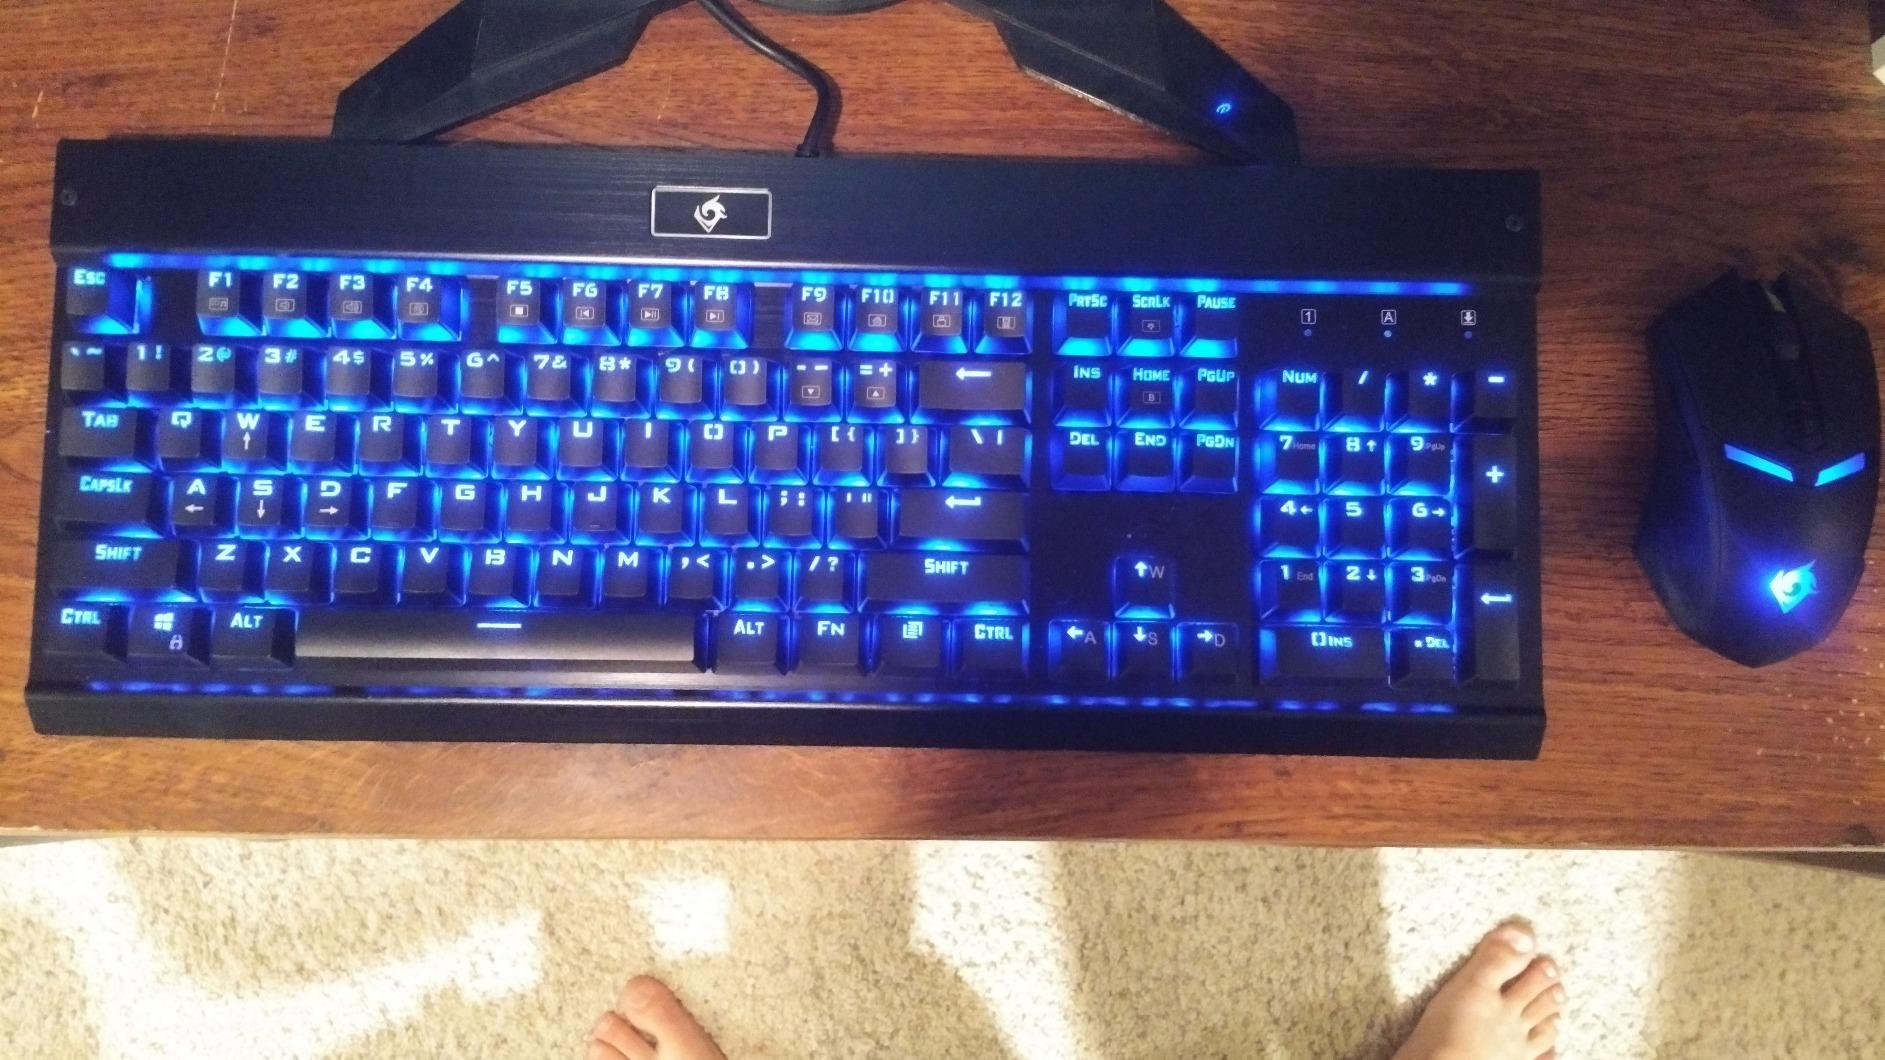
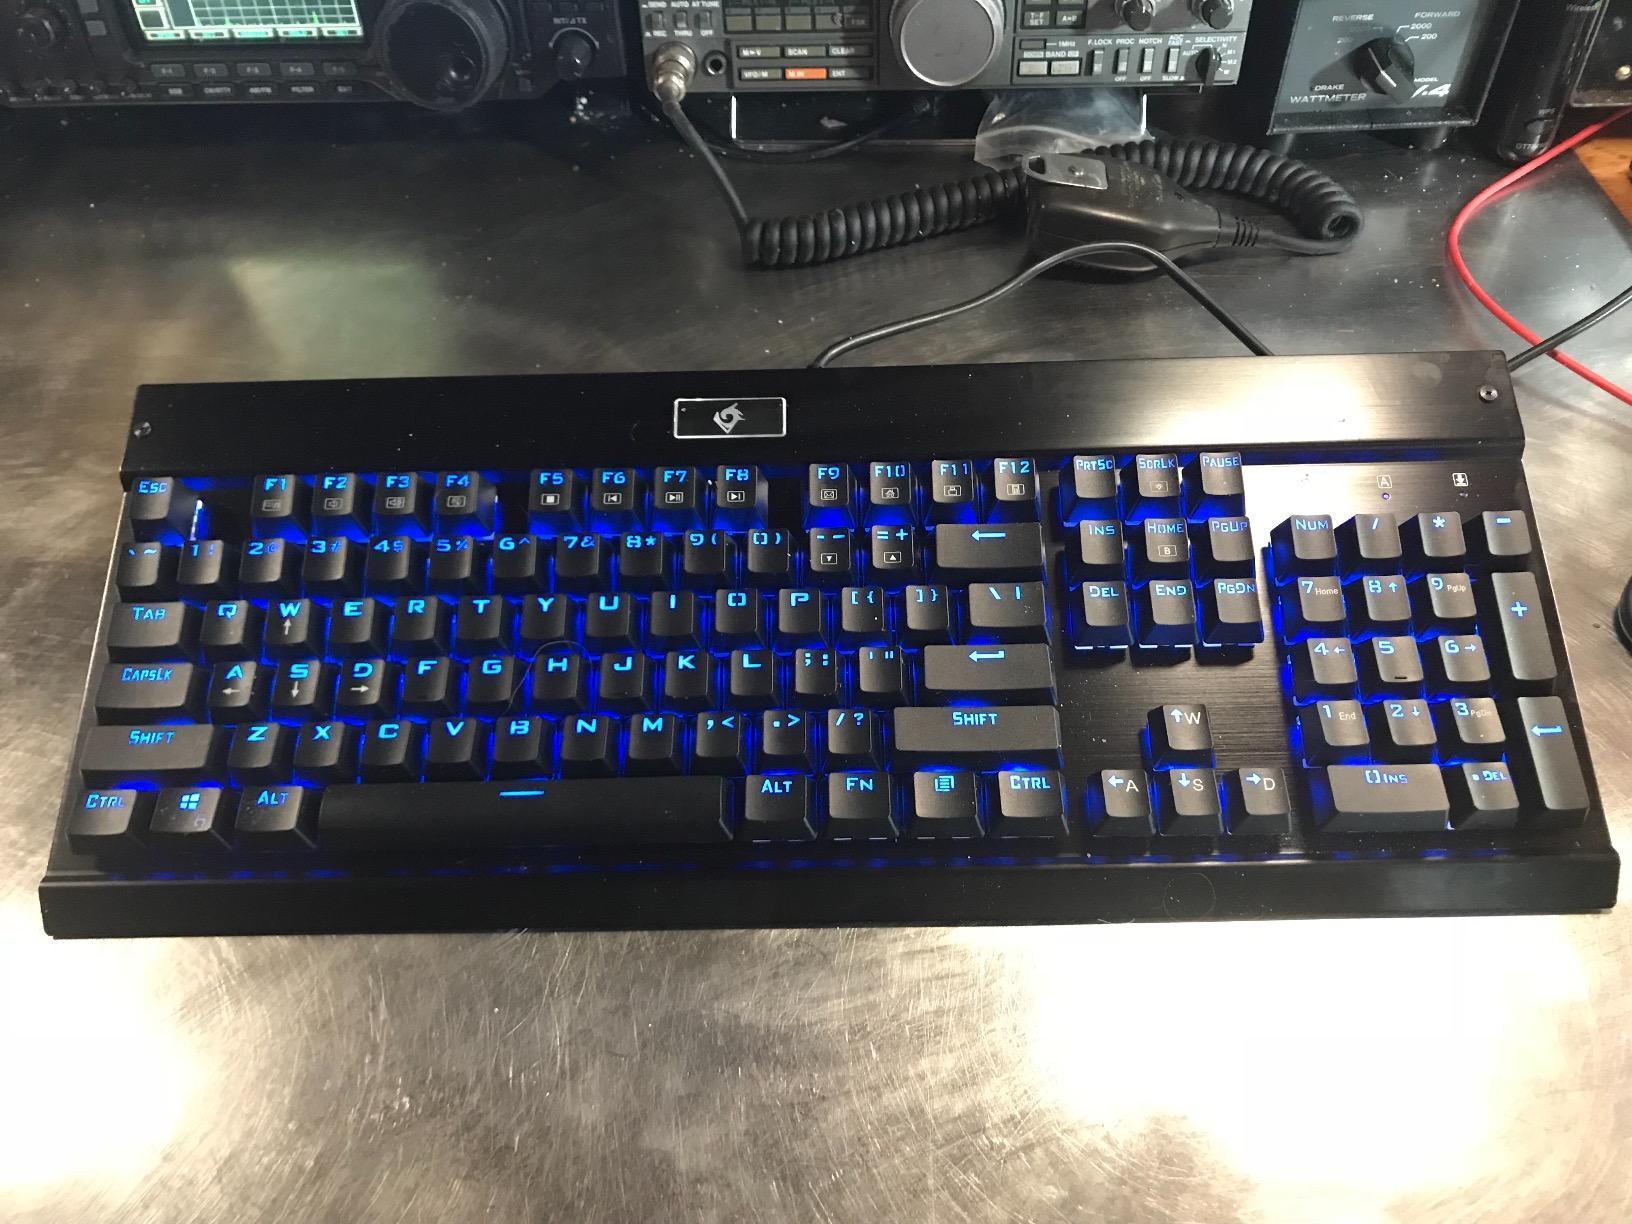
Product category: keyboard
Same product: yes